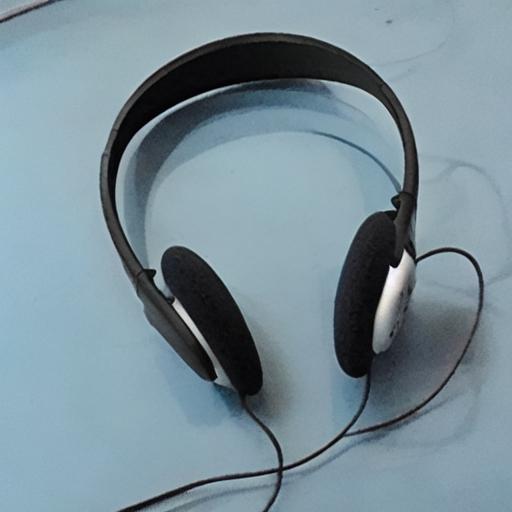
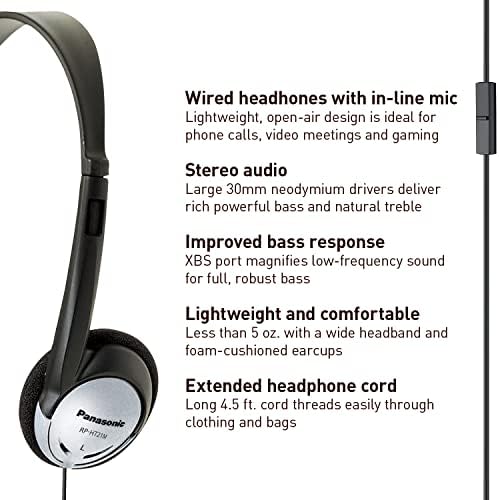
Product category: headphones
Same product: no